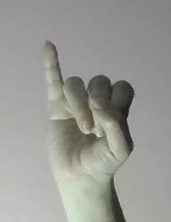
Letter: meem